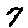
Label: 7